Hatomim

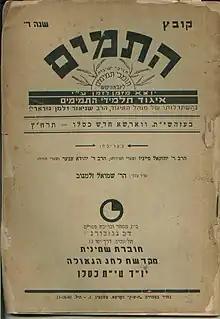
"Hatomim"

Hatomim was a scholarly journal published by the Chabad-Lubavitch Hasidic movement. The journal was published under the direction of the sixth Rebbe of Chabad, Rabbi Yosef Yitzchak Schneersohn. The journal published articles on Chabad philosophy and Talmud.